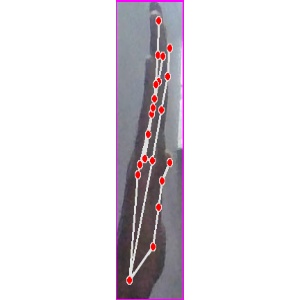
अक्षर: द